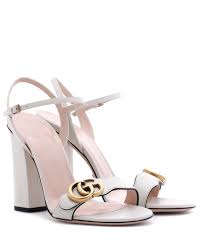
Waste category: shoes